Atheist feminism

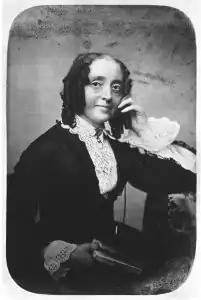
Ernestine Rose was a feminist and an atheist, well before the label "atheist feminist" existed.

The first known feminist who was also an atheist was Ernestine Rose, born in Poland on January 13, 1810. Her open confession of disbelief in Judaism when she was a teenager brought her into conflict with her father, who was a rabbi, and an unpleasant relationship developed. In order to force her into the obligations of the Jewish faith, her father, without her consent, betrothed her to a friend and fellow Jew when she was sixteen. Instead of arguing her case in a Jewish court (since her father was the local rabbi who ruled on such matters), she went to a secular court in a distant city, pleaded her own case, and won. In 1829 she went to England, and in 1835 she was one of the founders of the British atheist organization Association of All Classes of All Nations, which "called for human rights for all people, regardless of sex, class, color, or national origin". She lectured in England and America (moving to America in May 1836) and was described by Samuel Porter Putnam as "one of the best lecturers of her time". He wrote that "no orthodox [meaning religious] man could meet her in debate".